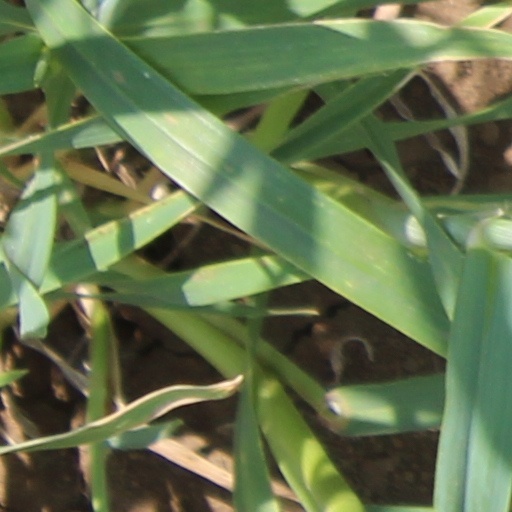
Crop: wheat